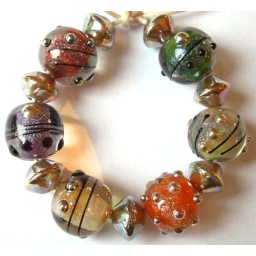
A set of sparkle balls in rich autumn colours teamed with silver glass bicone spacers.